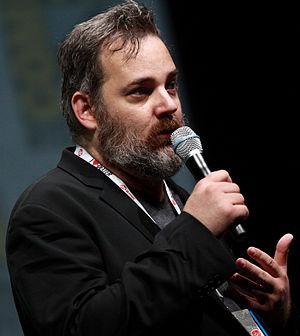
Dan Harmon est un scénariste, producteur, réalisateur et acteur américain. Il est le créateur et producteur exécutif de la série comique Community sur NBC, ainsi que le co-créateur de la série Rick et Morty sur Adult Swim ainsi qu'un des fondateurs du réseau de télévision Channel 101.